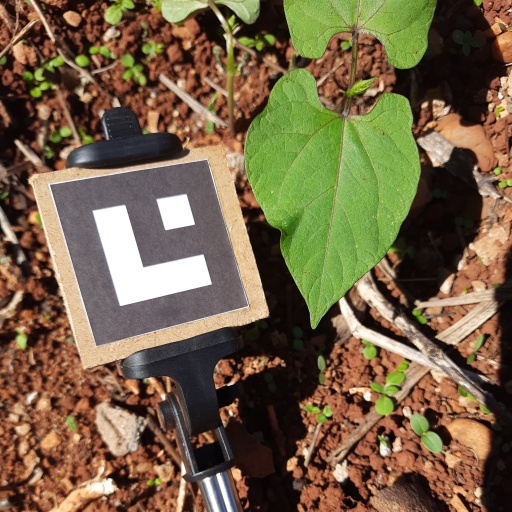
Observations: wavy surface, no eating holes, under sunlight